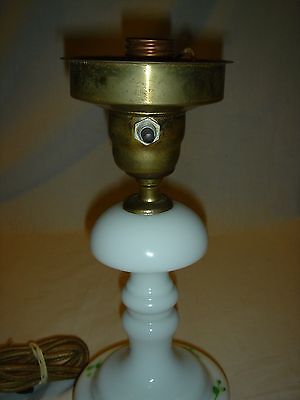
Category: lamp